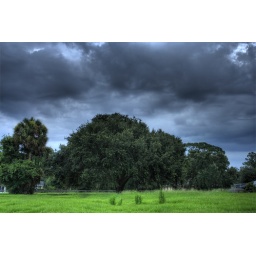
A big, old (50+ years) oak tree in a pasture at the Stone Island barn.